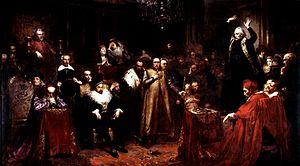
Jan Saryusz Zamoyski armoiries Jelita est un aristocrat polonais, 1ᵉʳ ordynat de Zamość, secrétaire royal, chancelier, grand chancelier, grand-hetman de la Couronne, gouverneur général de Cracovie, gouverneur de Bełz, Międzyrzecz, Krzeszów, Knyszyn et Tartu, humaniste, grand mécène des arts et fondateur de la ville de Zamość.
Jan Alojzy Matejko, né le 28 juillet 1838 à Cracovie et mort le 1ᵉʳ novembre 1893 dans la même ville, est un peintre polonais.
Mikołaj Zebrzydowski, voïvode de Lublin, grand maréchal de la Couronne, voïvode de Cracovie. Célèbre pour avoir fomenté une rébellion armée contre le roi Sigismond III de Pologne. Profondément religieux, il finance la construction du monastère de Kalwaria Zebrzydowska, considéré de nos jours comme l'un des lieux de pèlerinage les plus importants de Pologne.